Siege of Mirandola (1321)

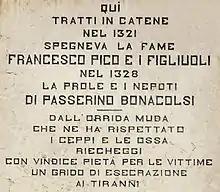
Plaque at the castle of Castel d'Ario.

Shortly afterwards, Duke Passerino decided not to respect the agreements made ("certis pactis in brevi male servatis") and on Friday 27 November 1321 had Francesco I Pico and his sons Tommasino and Prendiparte arrested, together with Zaccaria Tosabecchi and his brother and son. On the following Wednesday, the Pico family were imprisoned in the dungeons of Castel d'Ario castle, where they were starved to death after tearing each other to pieces, as in the lugubrious affair of Count Ugolino della Gherardesca described by Dante Alighieri in the Divine Comedy and which took place 33 years earlier.